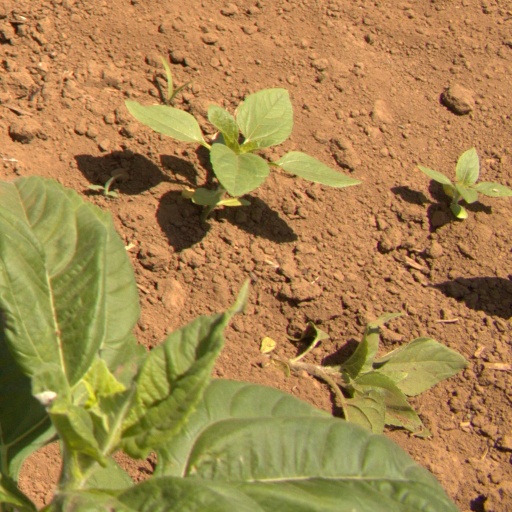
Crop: Jerusalem artichoke